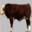
Label: cattle